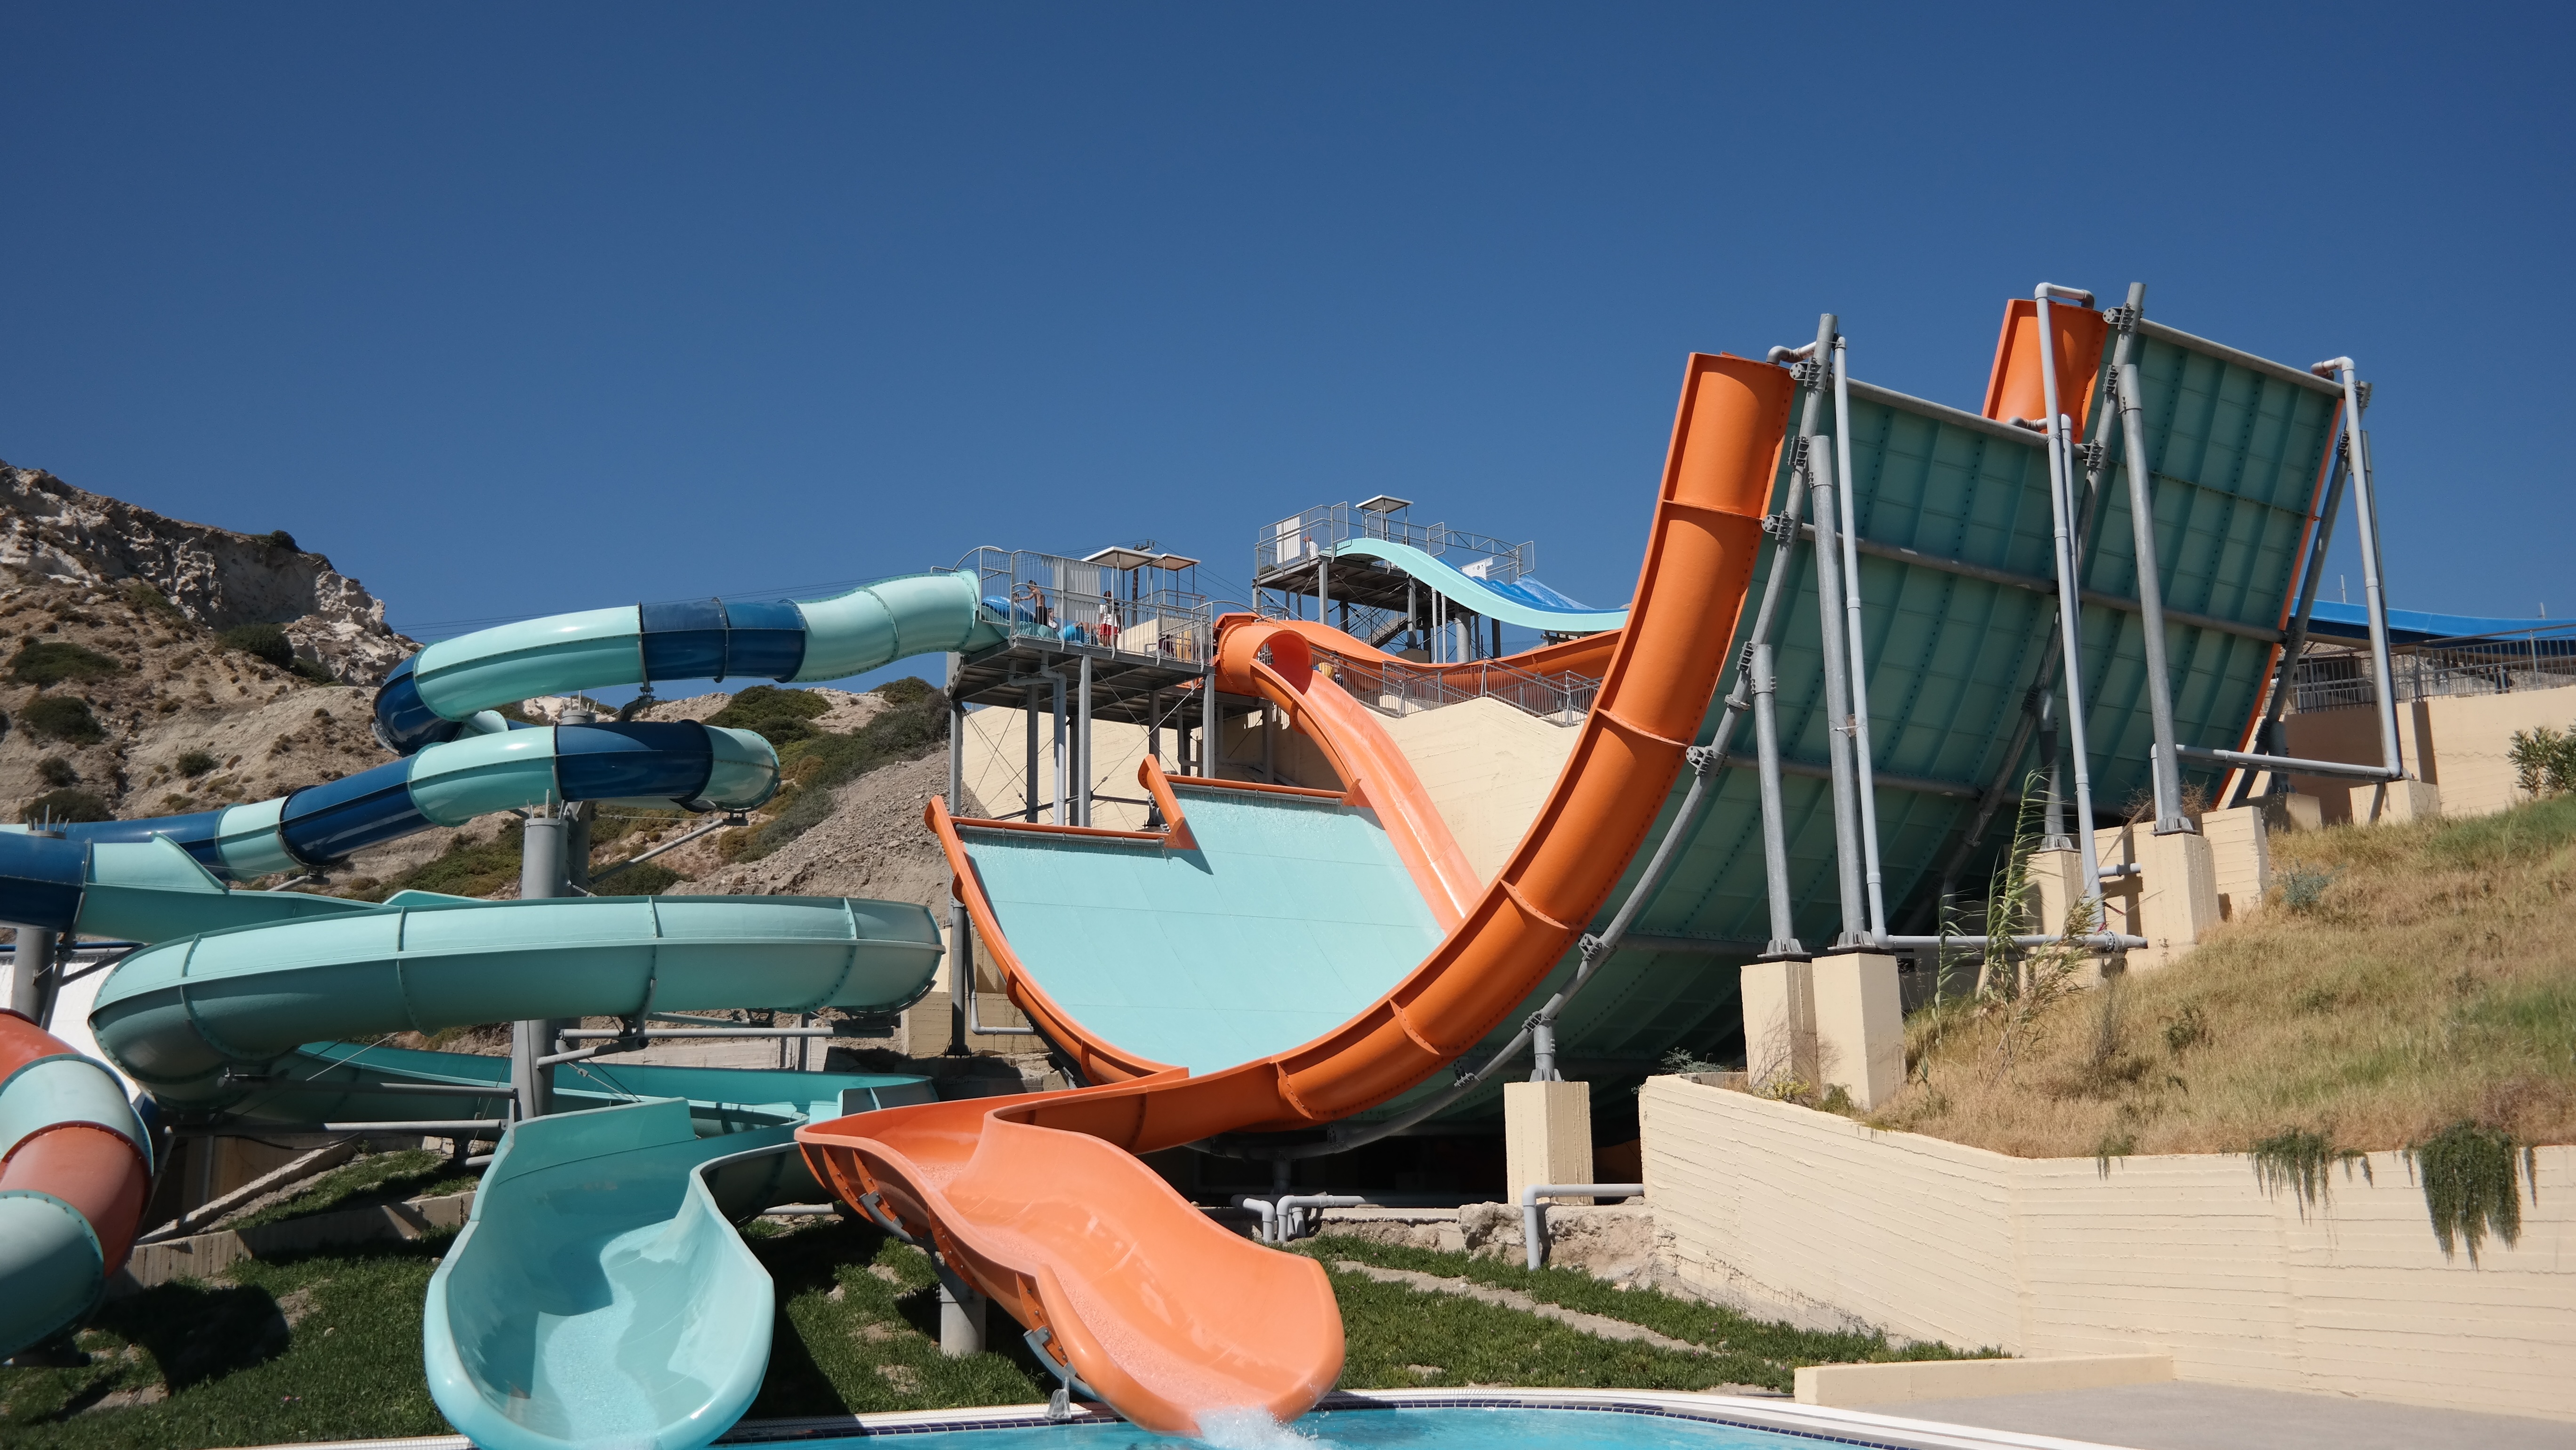
water, vacation, recreation, amusement park, swimming pool, park, blue, leisure, resort, playground, water park, slide, amusement ride, outdoor recreation, nonbuilding structure, outdoor play equipment, playground slide